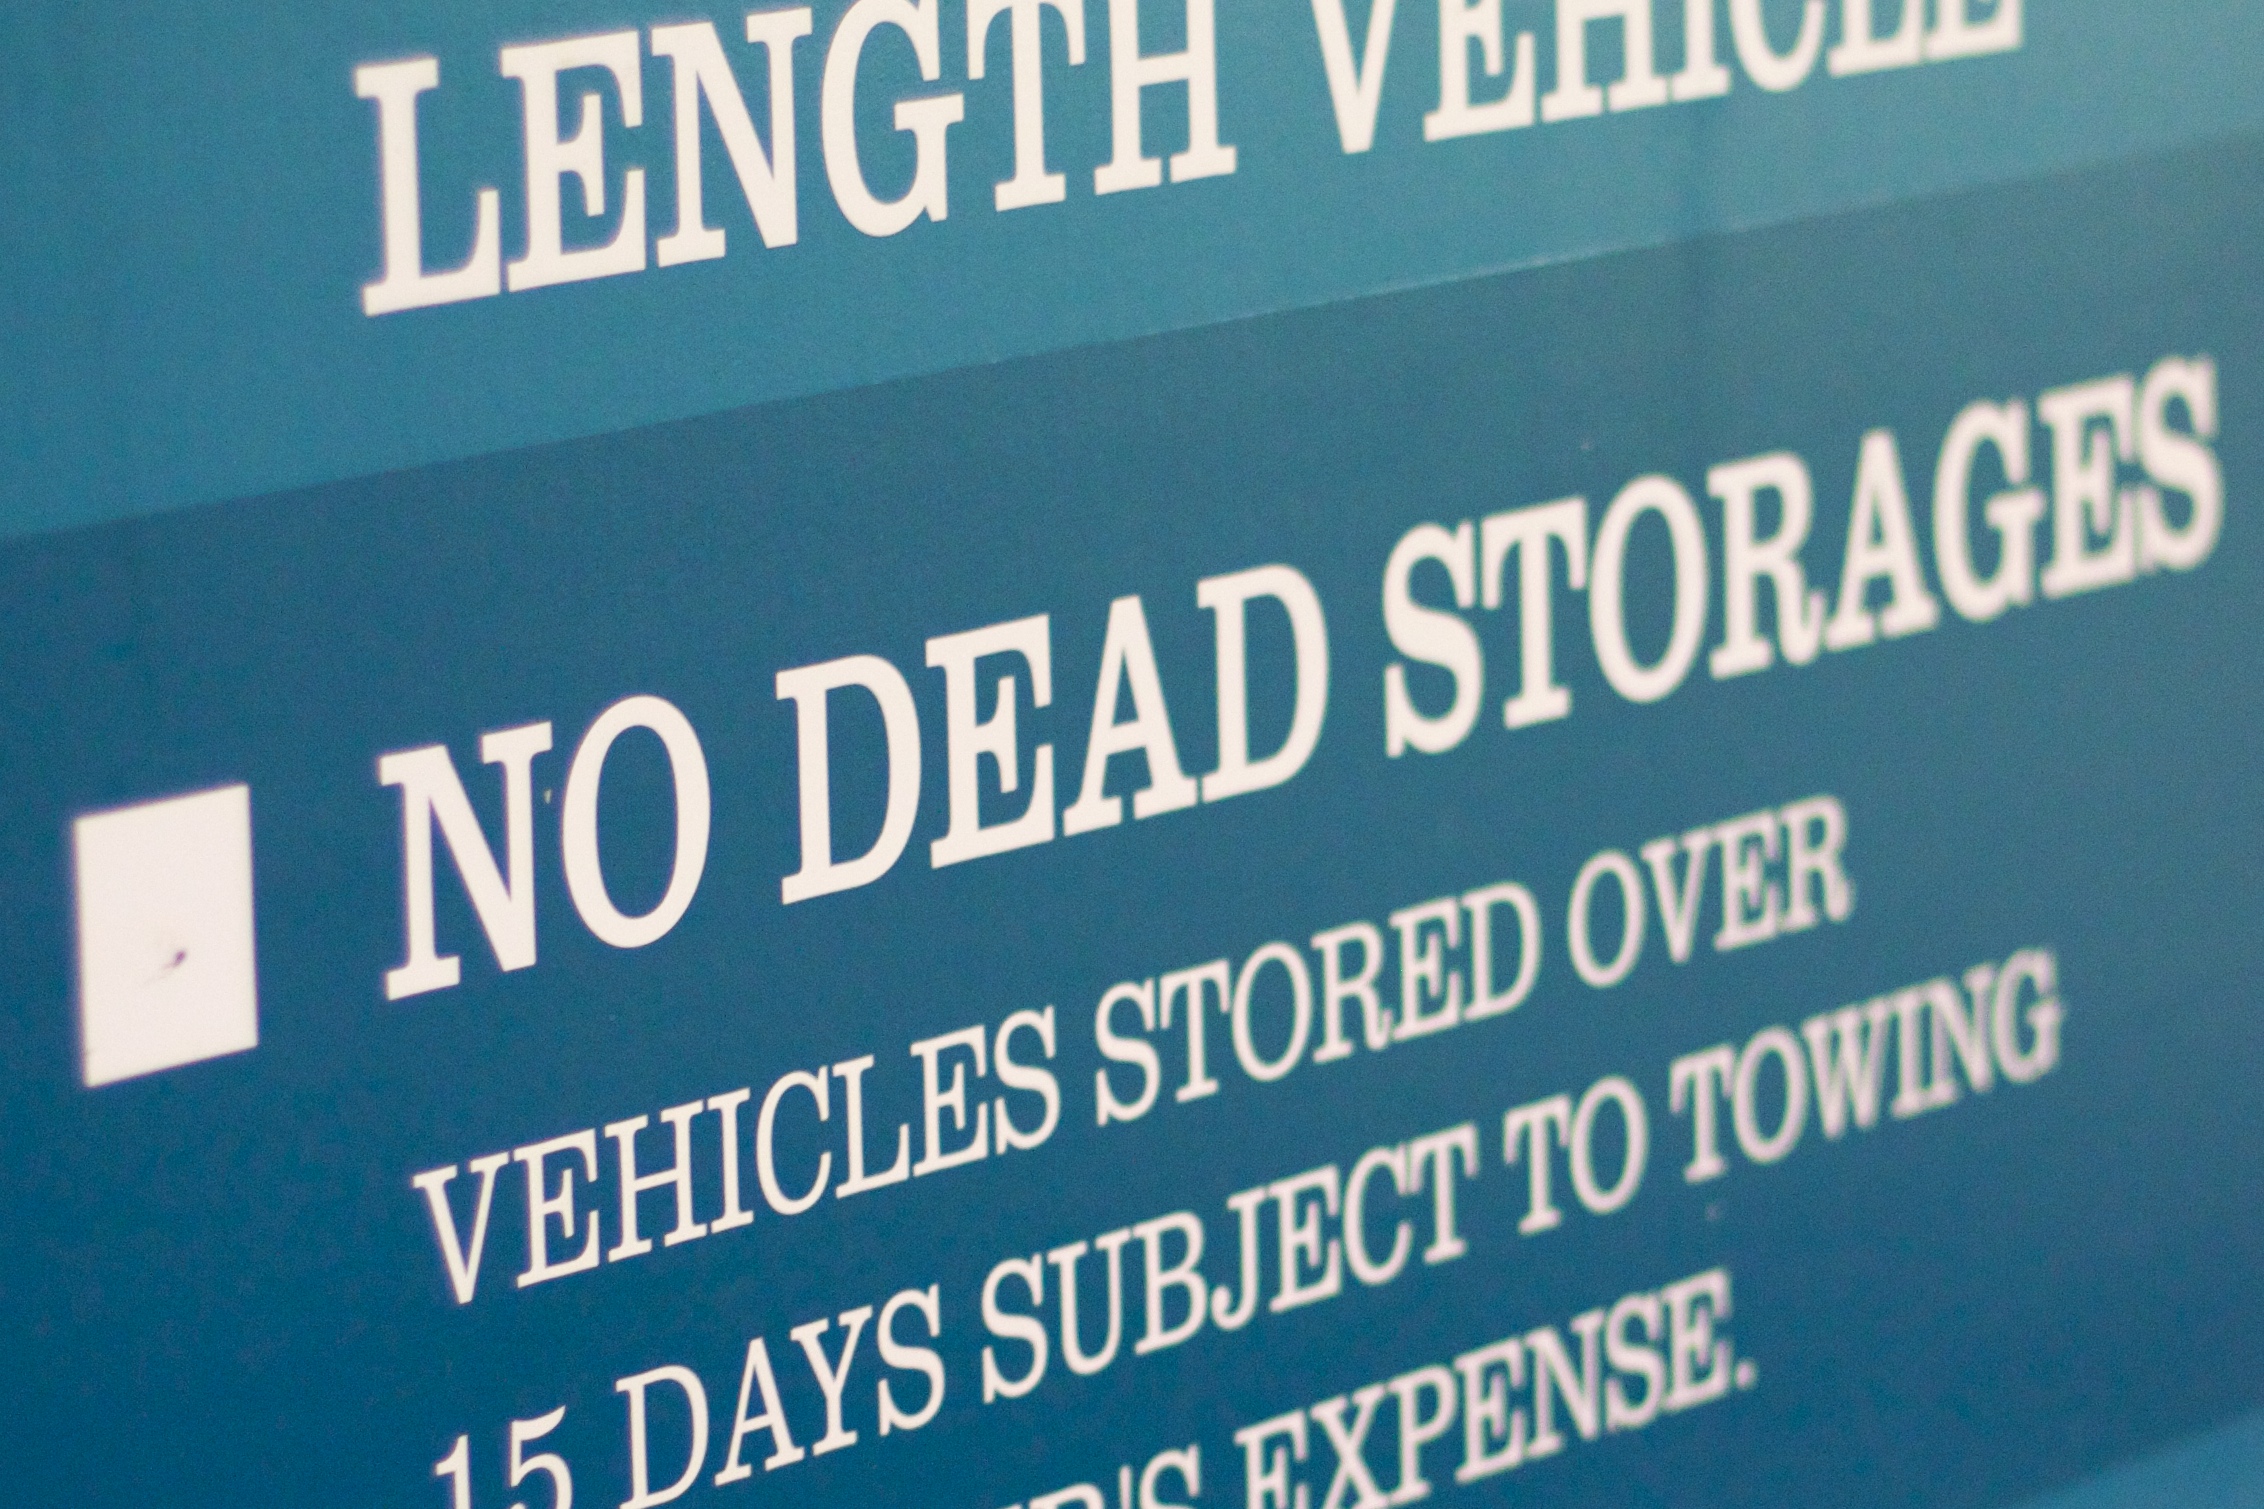
advertising, sign, banner, street sign, signage, brand, font, sanfrancisco, text, presentation, public relations